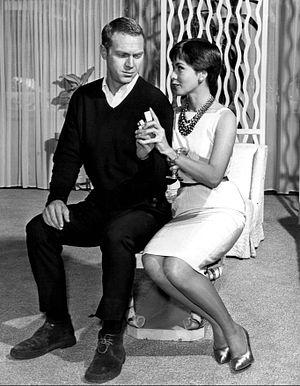
Alfred Hitchcock présente est une série télévisée américaine en 268 épisodes de 26 minutes, en noir et blanc, créée par Alfred Hitchcock et diffusée entre le 2 octobre 1955 et le 25 septembre 1960 sur le réseau CBS puis entre le 27 septembre 1960 et le 26 juin 1962 sur le réseau NBC. En septembre 1962, la série The Alfred Hitchcock Hour prend le relais.
Neile Adams, née le 10 juillet 1932 à Manille, est une chanteuse, danseuse et actrice américaine.
Terrence Stephen McQueen, dit Steve McQueen, né le 24 mars 1930 à Beech Grove et mort le 7 novembre 1980 à Ciudad Juárez, est un acteur et producteur de cinéma américain, par ailleurs pilote automobile et pilote de moto.